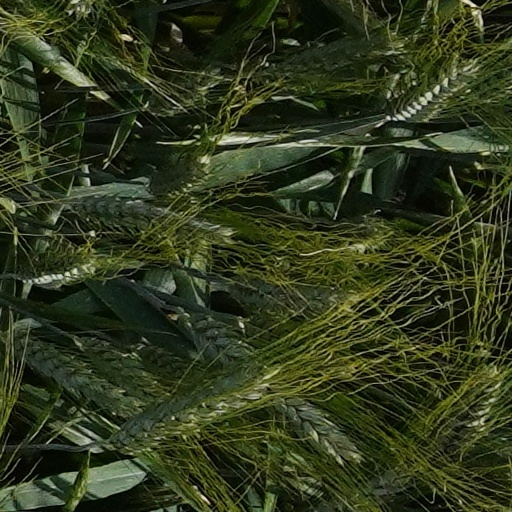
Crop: wheat